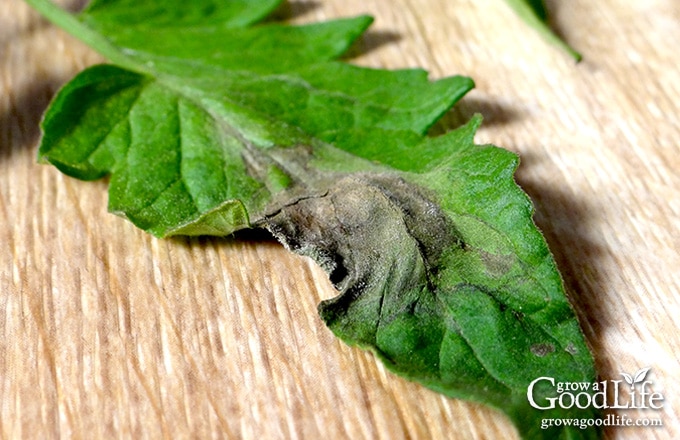
Labels: Tomato leaf late blight